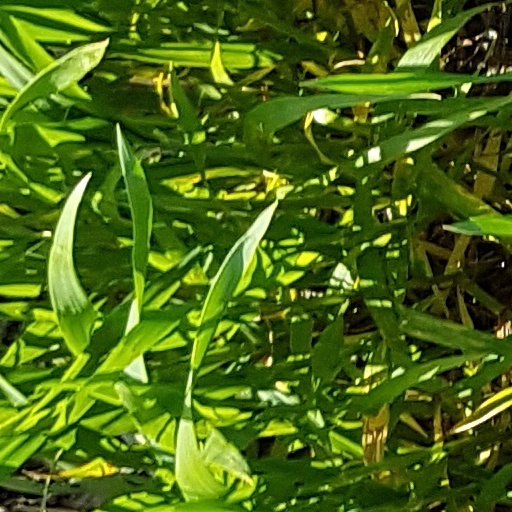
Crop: wheat